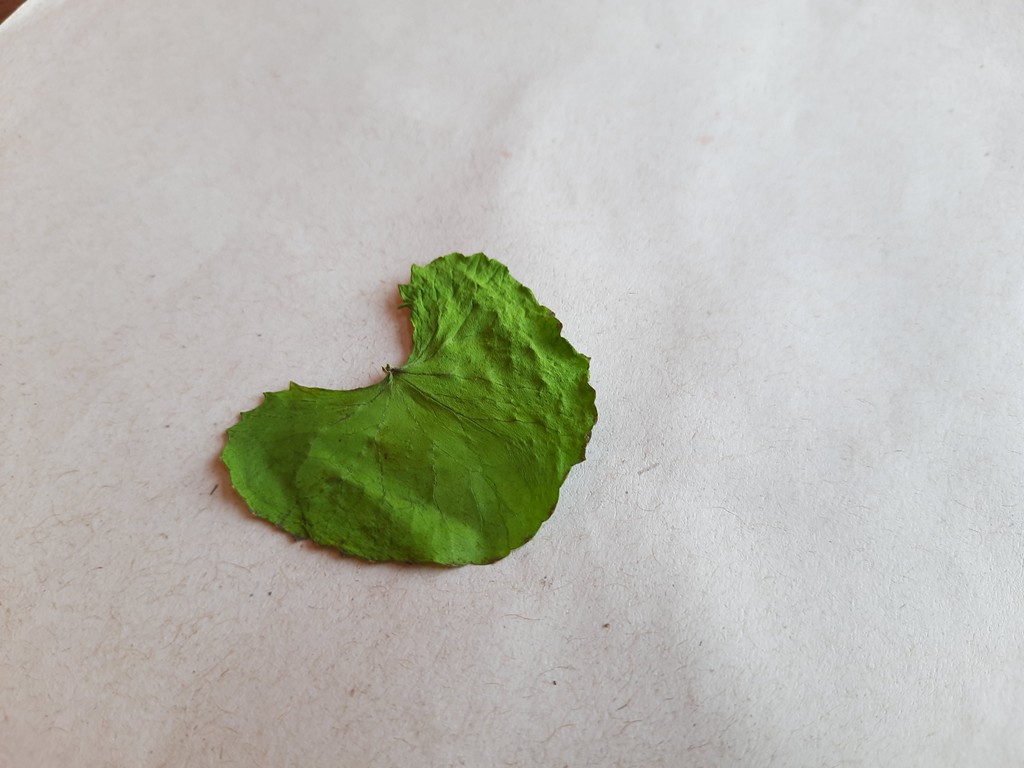
Label: Dried